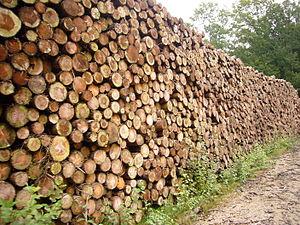
Le plateau de Millevaches, parfois appelé « Montagne limousine », est un grand plateau granitique français situé en Nouvelle-Aquitaine, dans l'historique Limousin, dont il constitue la partie la plus élevée. Il s'étend pour sa majeure partie sur un large quart nord-est du département de la Corrèze, occupe aussi le quart sud de la Creuse et déborde sur l'extrême sud-est de la Haute-Vienne.
Le parc naturel régional de Millevaches en Limousin est un parc naturel régional français créé en 2004, situé à cheval sur trois départements de la région Nouvelle-Aquitaine. Il est, dans l'ordre chronologique, le deuxième parc naturel du territoire régional limousin ; le premier, celui du Périgord-Limousin, date de 1998. Il est l'un des quatre PNR de la nouvelle grande région. Il est présidé depuis 2016 par Philippe Connan, conseiller municipal de Saint-Sulpice-les-Bois, qui succède à l'ancien conseiller régional de Corrèze Christian Audouin.
Le Limousin est une ancienne région administrative, issue d'une région historique et culturelle française et qui était composée des trois départements de la Corrèze, de la Creuse et de la Haute-Vienne. Elle est située en totalité dans la partie nord-ouest du Massif central. Ses habitants sont appelés les Limousins. En limousin elle se nomme Lemosin.